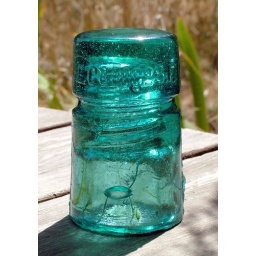
E.C&amp;amp;MCoS.F. glass insulator, aqua with green swirls in glass.